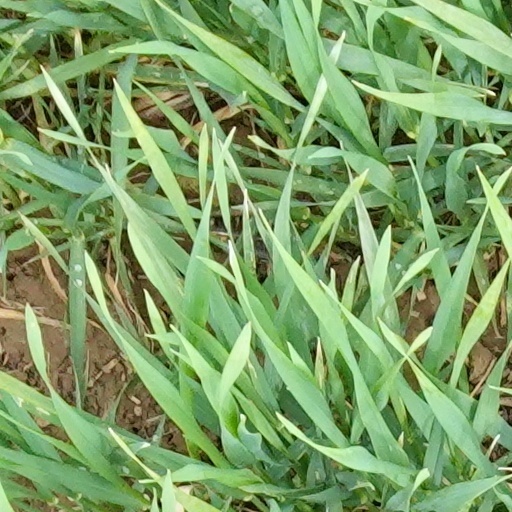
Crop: wheat